Jim Clapton

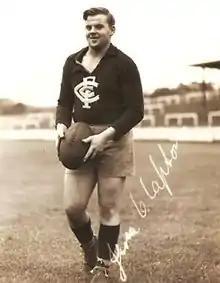
Clapton in 1945

Jim Clapton (27 February 1927 – 13 May 2011) was a former Australian rules footballer who played with Carlton in the Victorian Football League (VFL).